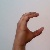
The image shows a hand gesture representing the letter 'C' in Indian Sign Language.